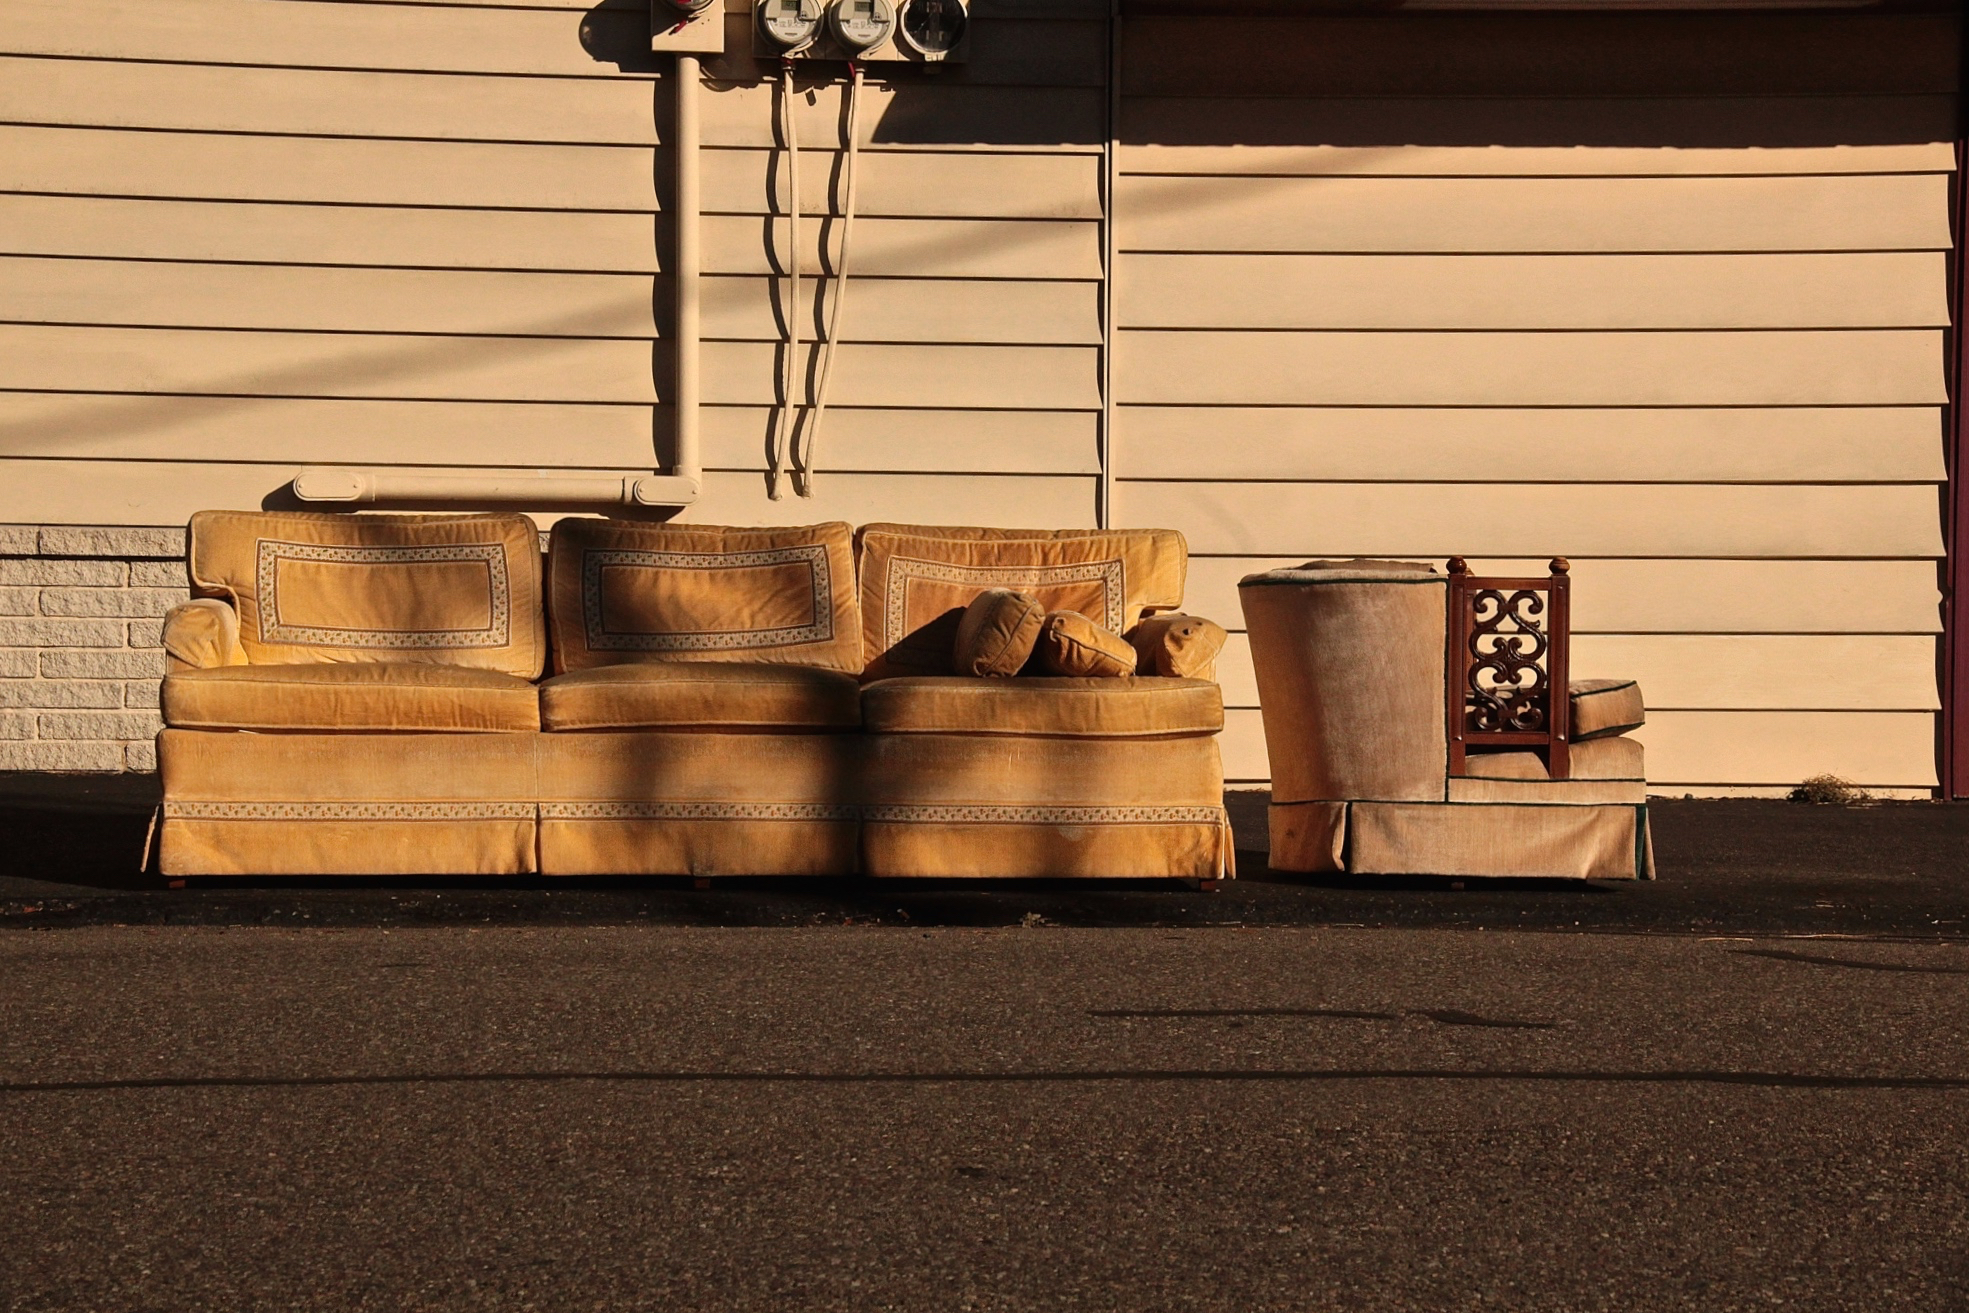
table, wood, floor, moody, wall, furniture, lighting, interior design, design, shape, 3652015, odc, 365the2015edition, day266, day266365, 23sep15, flooring, man made object, window covering